No. 17 Squadron RAF

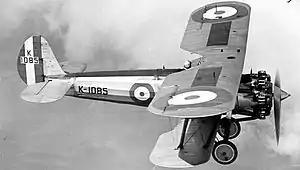
A Bristol Bulldog, similar to what No. 17 Squadron operated from 1929 to 1936.

No. 17 Squadron then equipped with Bristol Bulldog Mk.IIs in October 1929, these would be kept up until August 1936. However, during the Abyssinian Crisis in 1935, the Squadron lost most of its Bulldogs as reinforcements for other squadrons moving to the Middle East and so had to fly Hawker Harts for a period. No. 17 Squadron were equipped with Gloster Gauntlets in August 1936. It was in recognition of these aircraft that the Squadron got its badge design, which was officially approved by Edward VIII in October 1936. The Squadron received its first monoplane, the Hawker Hurricane Mk.I, in June 1939.